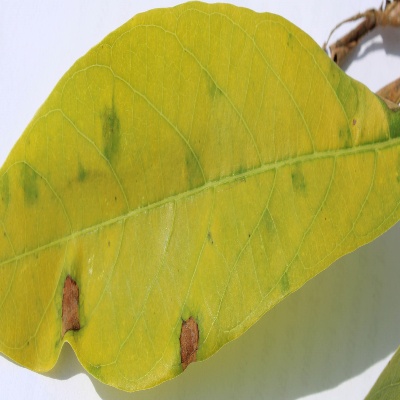
Crop: Cassava
Condition: brown spot